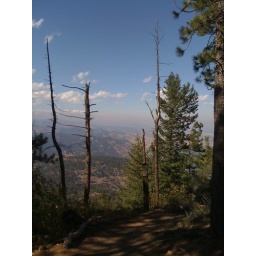
near the top of green mountain. green mountain is the peak atop the main flatirons in boulder.